Girna

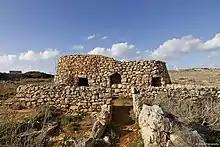
A "girna" complex at the Majjistral Park

Most "giren" are found in rural areas in the northern part of the main island of Malta. They are especially frequent in the limits of Mellieħa, including the land around Manikata, "l-Aħrax tal-Mellieħa", the area around Selmun Palace and the area between Saint Agatha's Tower and Paradise Bay. Over 30 "giren" can be found in the Majjistral Park. Other areas in the northwestern part of Malta which contain some "giren" include Żebbiegħ, Bidnija, Dingli, Baħrija and Mtaħleb.